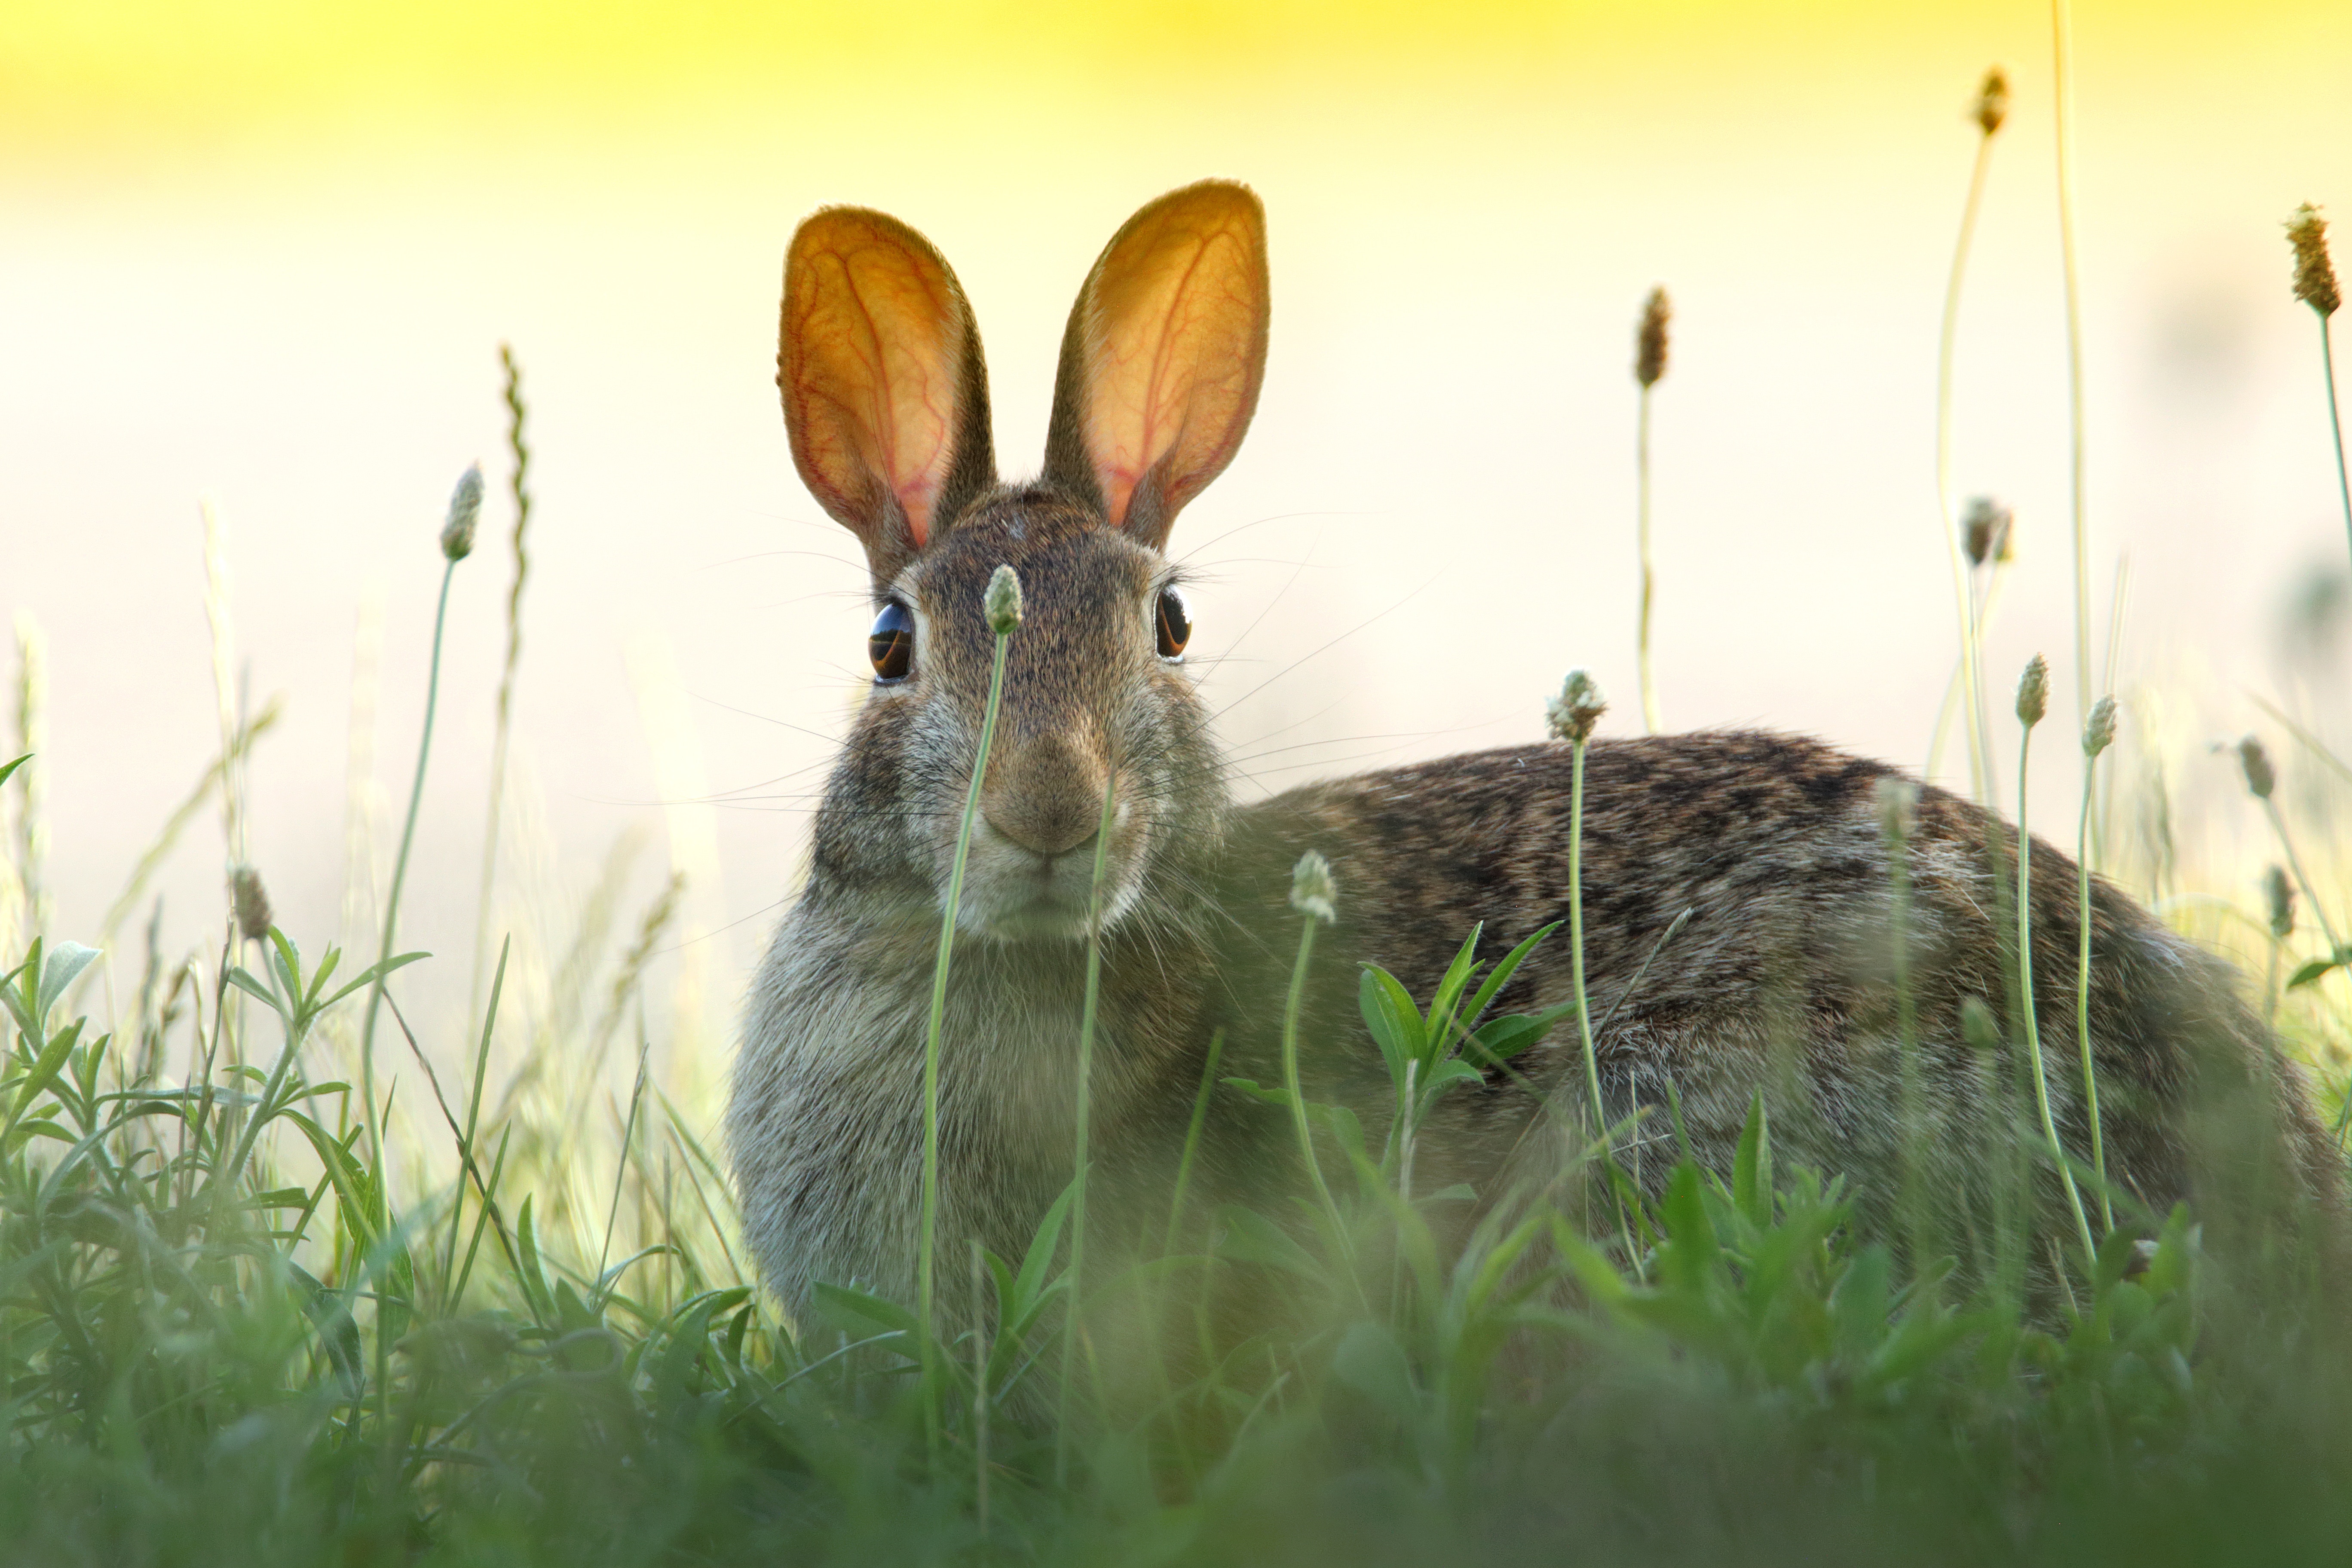
grass, meadow, wildlife, mammal, fauna, rabbit, hare, whiskers, snout, domestic rabbit, rabits and hares, wood rabbit